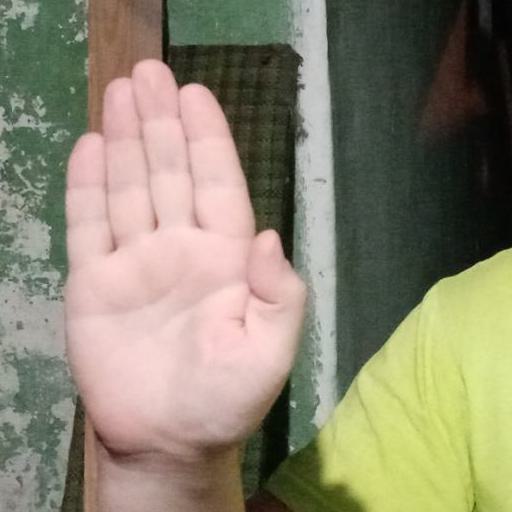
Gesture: stop